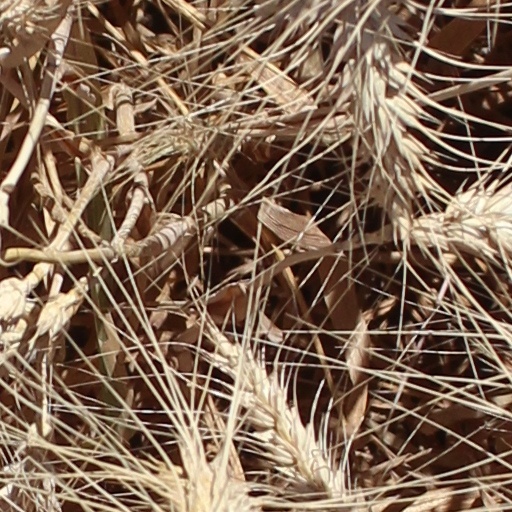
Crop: wheat